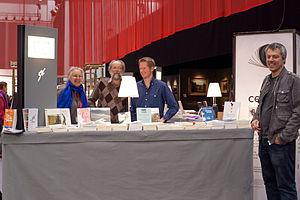
Encre fraîche - salon du livre Genève 2012
Encre fraîche est une maison d'édition genevoise fondée officiellement le 15 mars 2002 à Genève. Elle est organisée en association, son comité choisit les textes publiés. Elle s'est constituée autour du manuscrit La marche du loup d'Olivier Sillig qui ne trouvait pas d'éditeur. L'association favorise la publication d'auteurs suisses romands jeunes ou peu connus.